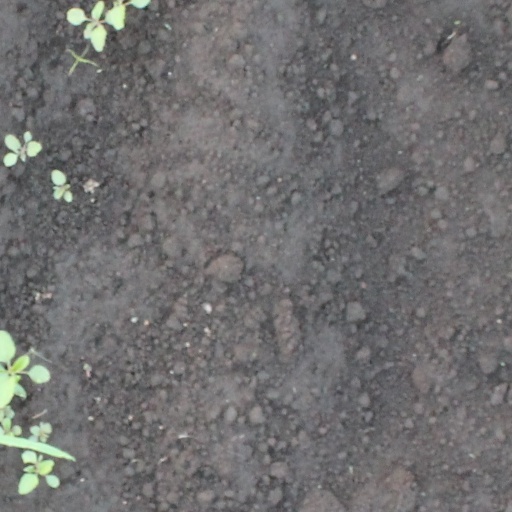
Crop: soybean